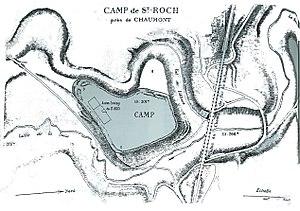
vue du plateau saint roch à chaumont.
Cet article présente les monuments et lieux touristiques et historiques de la ville de Chaumont, préfecture du département de la Haute-Marne.